Jacob Broom

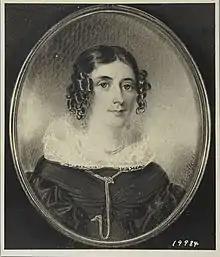
Rachel Broom

Broom was a dedicated supporter of a strong central government who had been appointed as a commissioner to the Annapolis Convention in 1786, although he failed to attend. When George Washington visited Wilmington in 1783, Broom urged him to "contribute your advice and influence to promote that harmony and union of our infant governments which are so essential to the permanent establishment of our freedom, happiness, and prosperity."